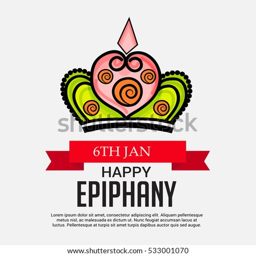
vector illustration of a background with crown for holiday .